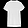
Label: T - shirt / top